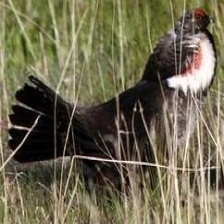
Species: BLUE GROUSE
Scientific name: DENDRAGAPUS OBSCURUS
ImageNet parent category: black_grouse